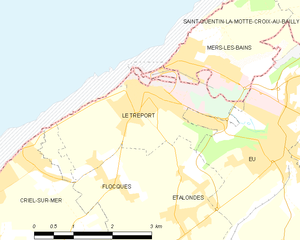
Carte des communes françaises Le Tréport